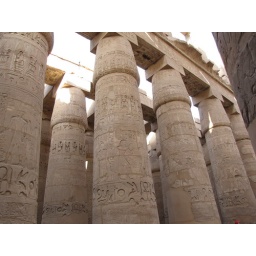
With over 134 columns representing papyrus flower